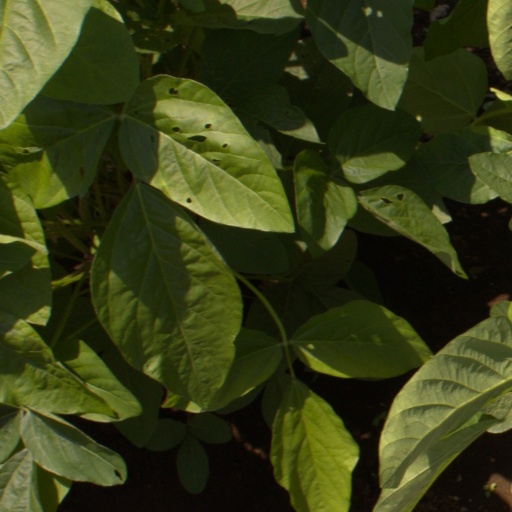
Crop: soybean